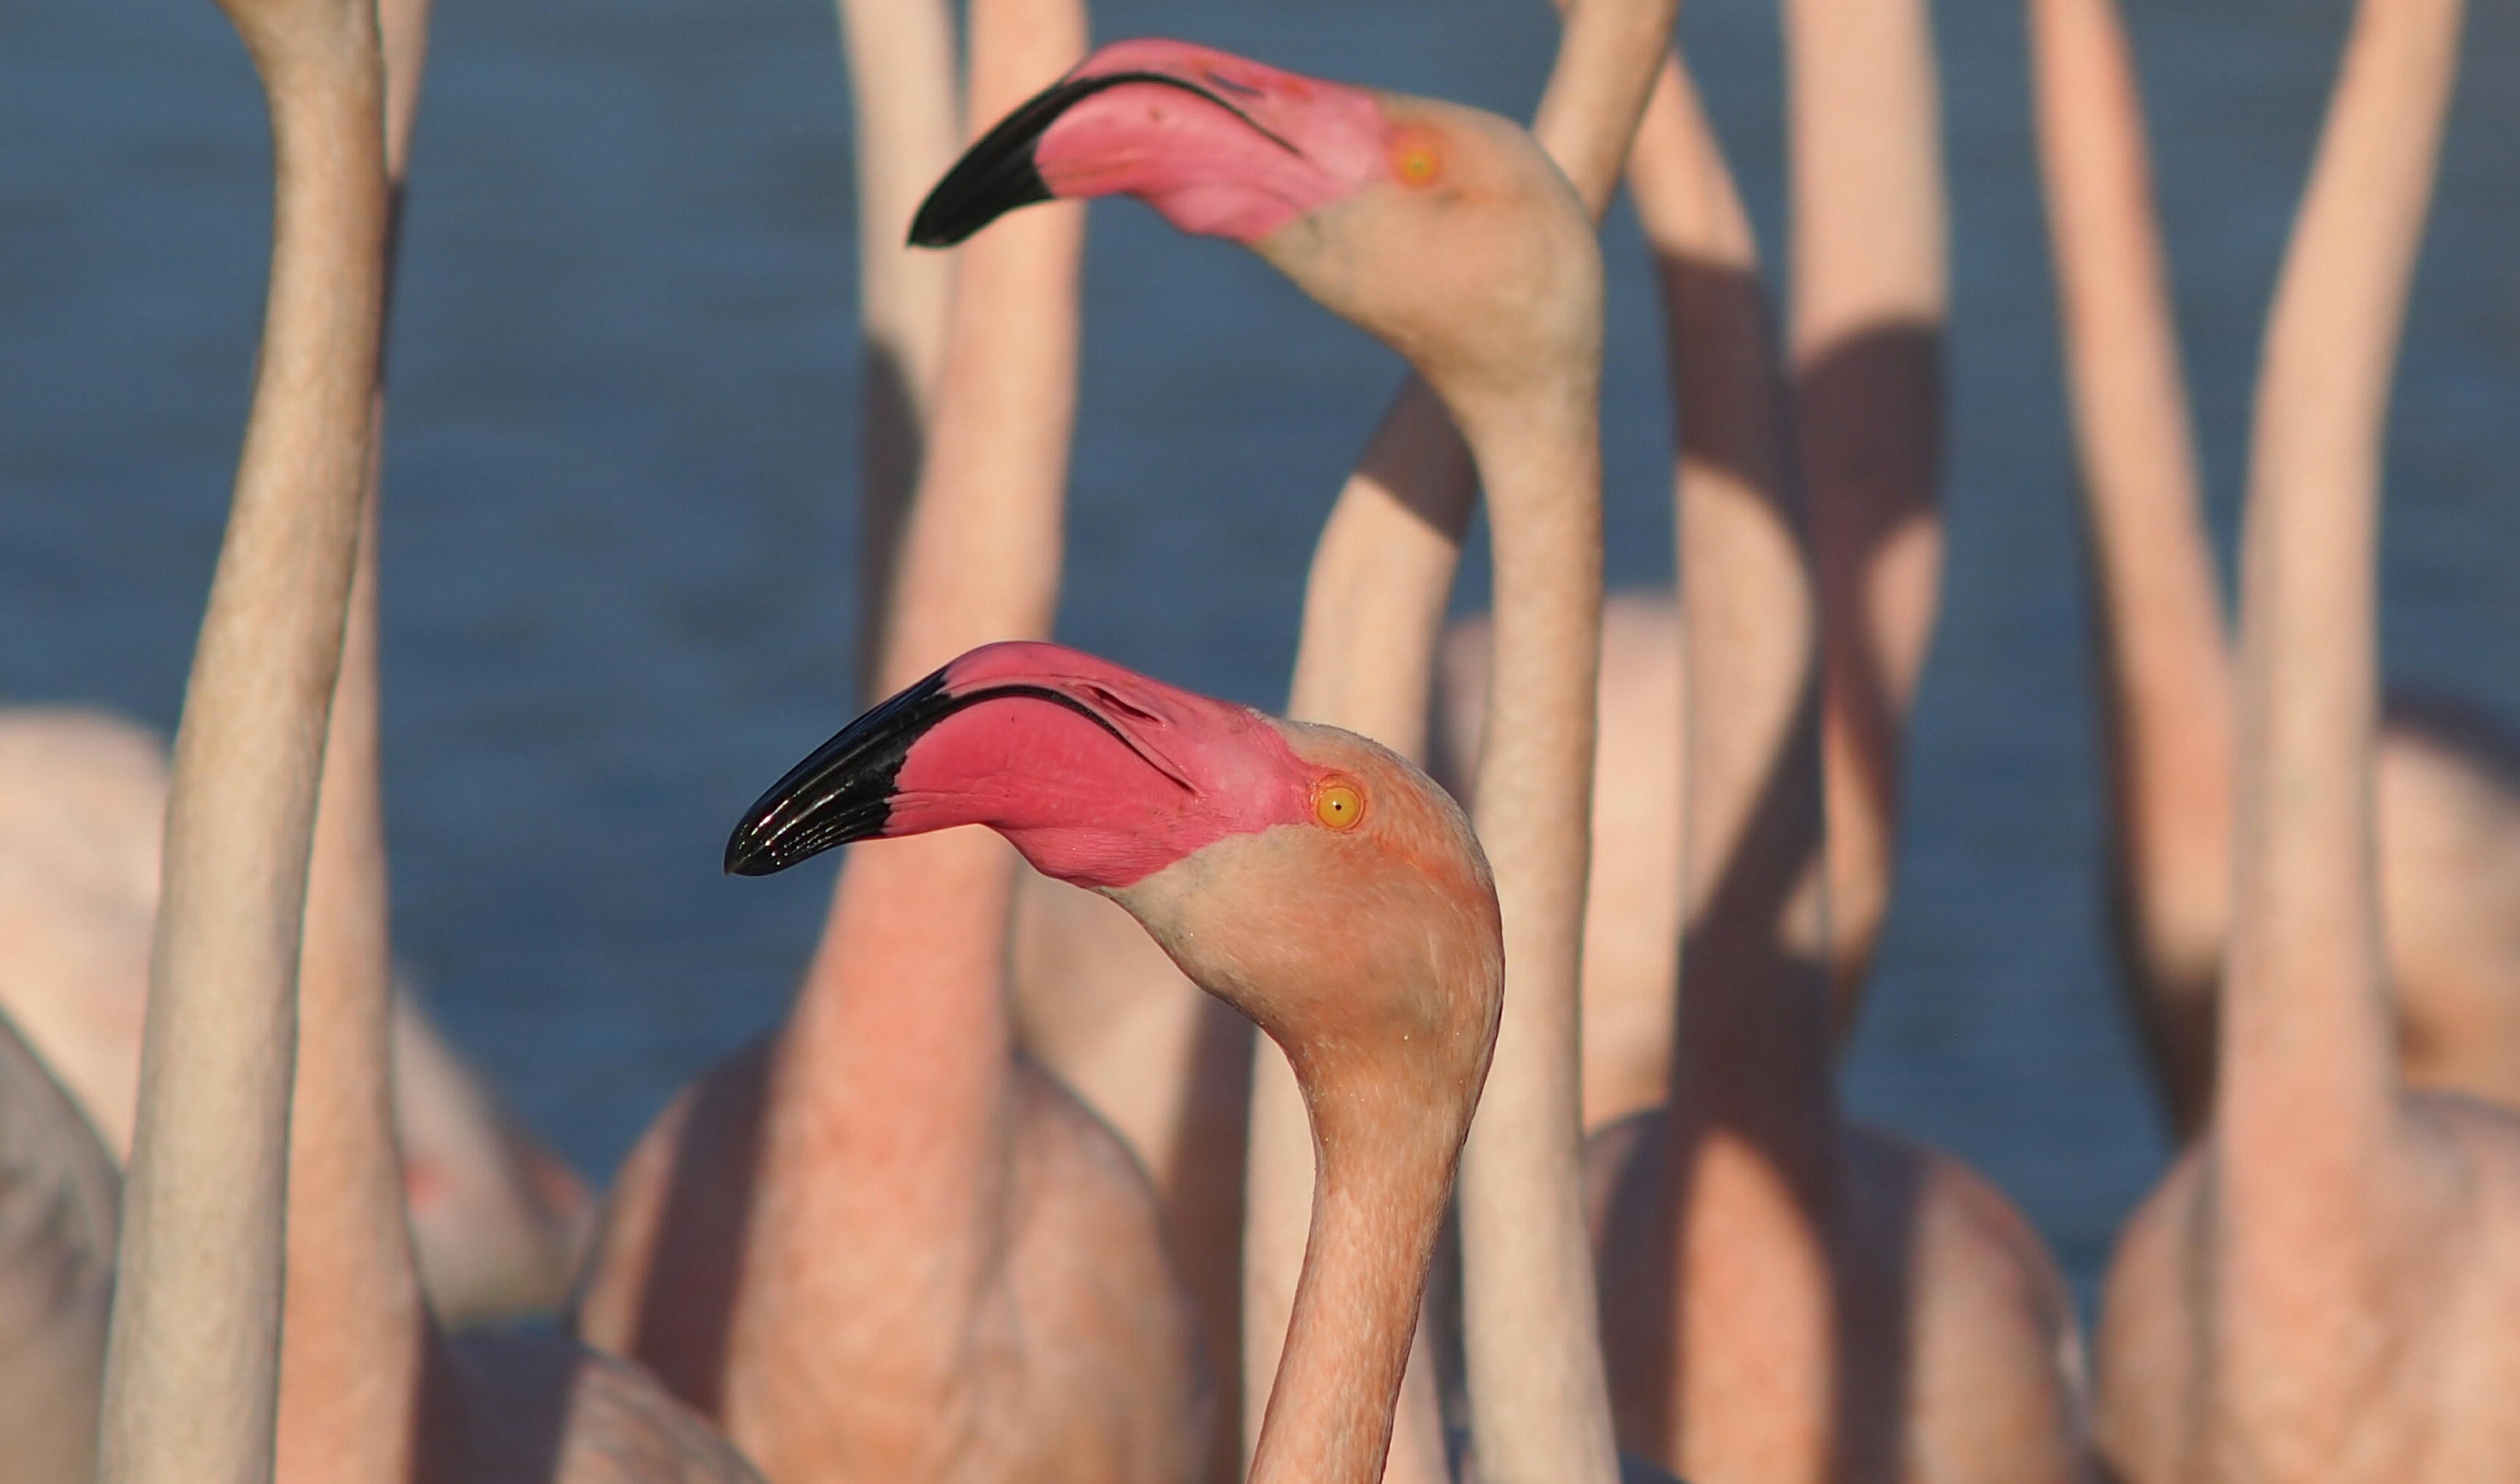
nature, bird, close up, birds, flamingo, water bird, flamingos